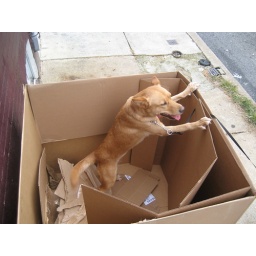
janie playing in the cabinet boxes